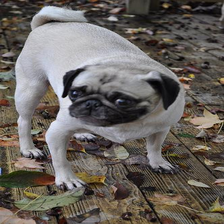
Species: dog
Breed: pug